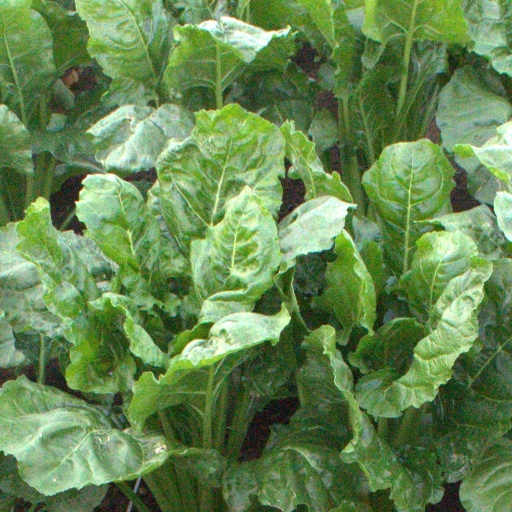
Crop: sugar beet